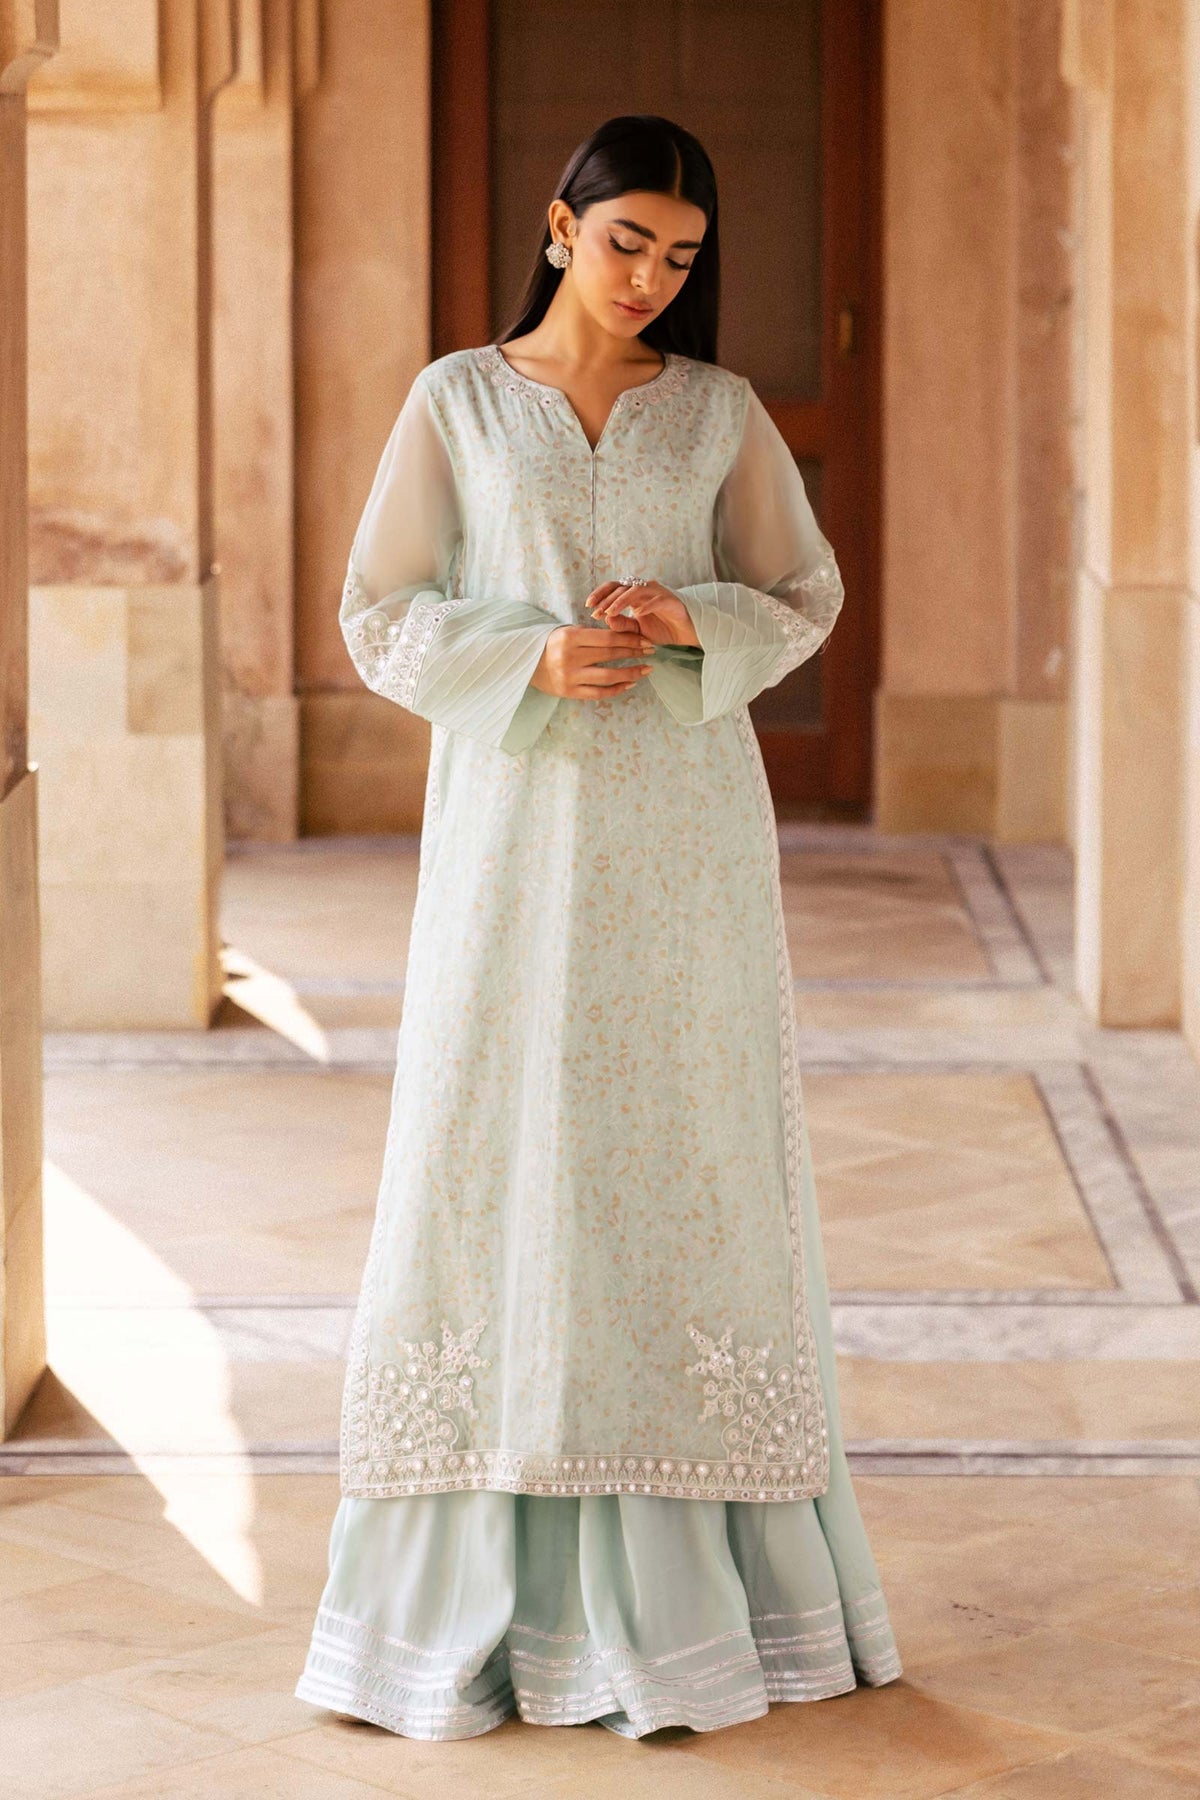
mint embroidered long kurta set